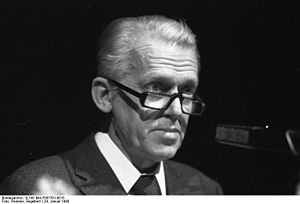
Finn Gundelach
Finn Olav Gundelach var en dansk diplomat, økonom og EF-kommissær.